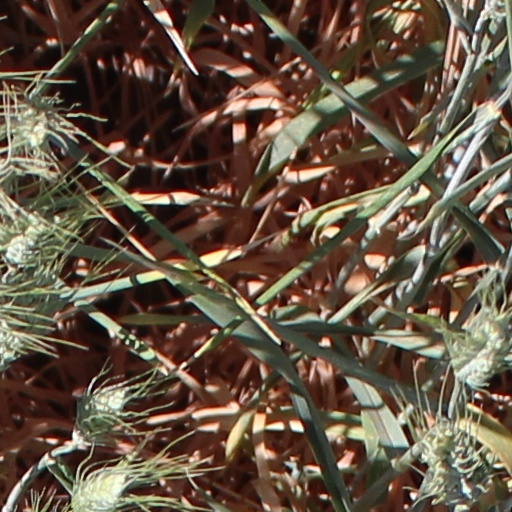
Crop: wheat